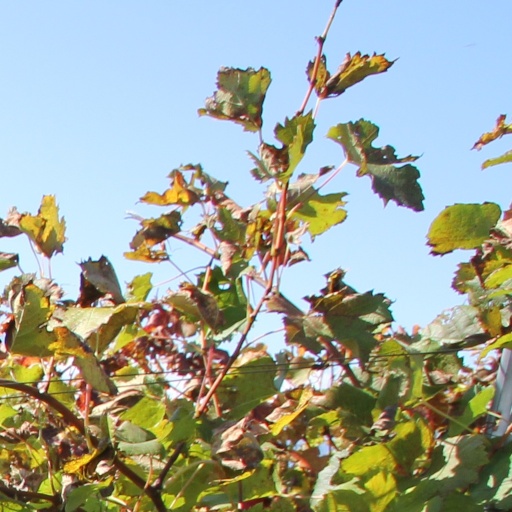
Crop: grape